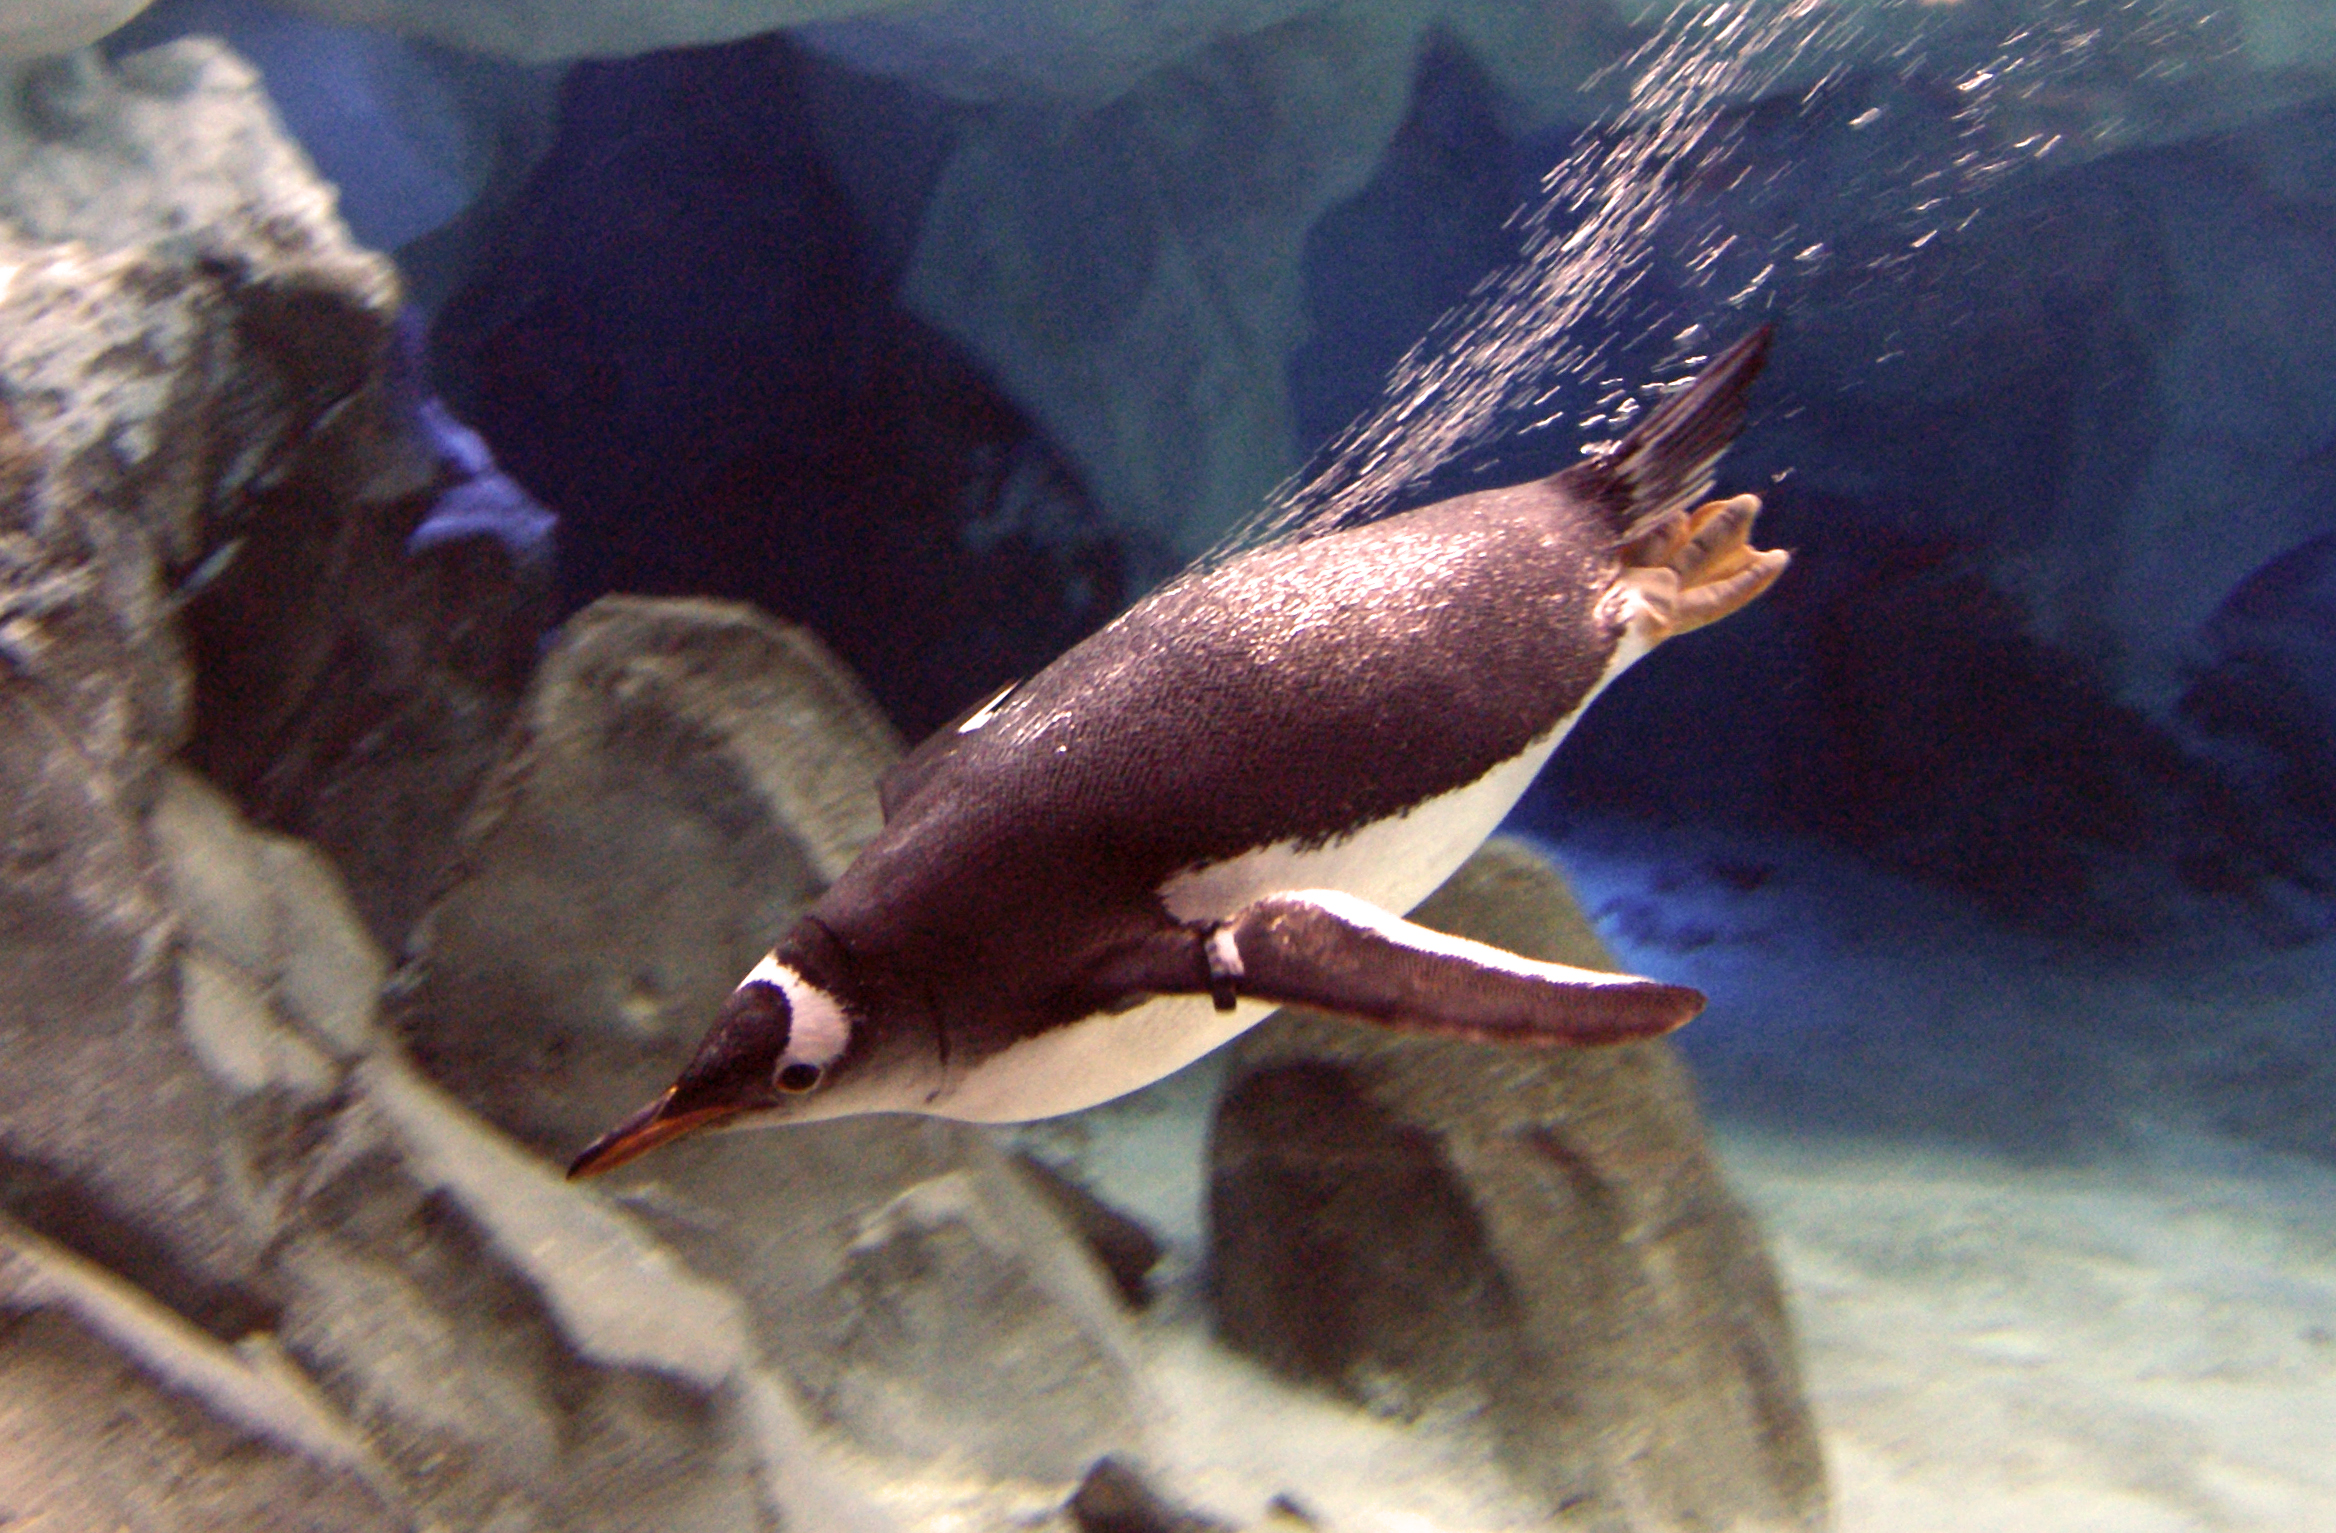
underwater, biology, fish, fauna, publicdomain, seaworldqueensland, sonydslra300, gentoopenguin, goldcoastsightseeing, marine biology